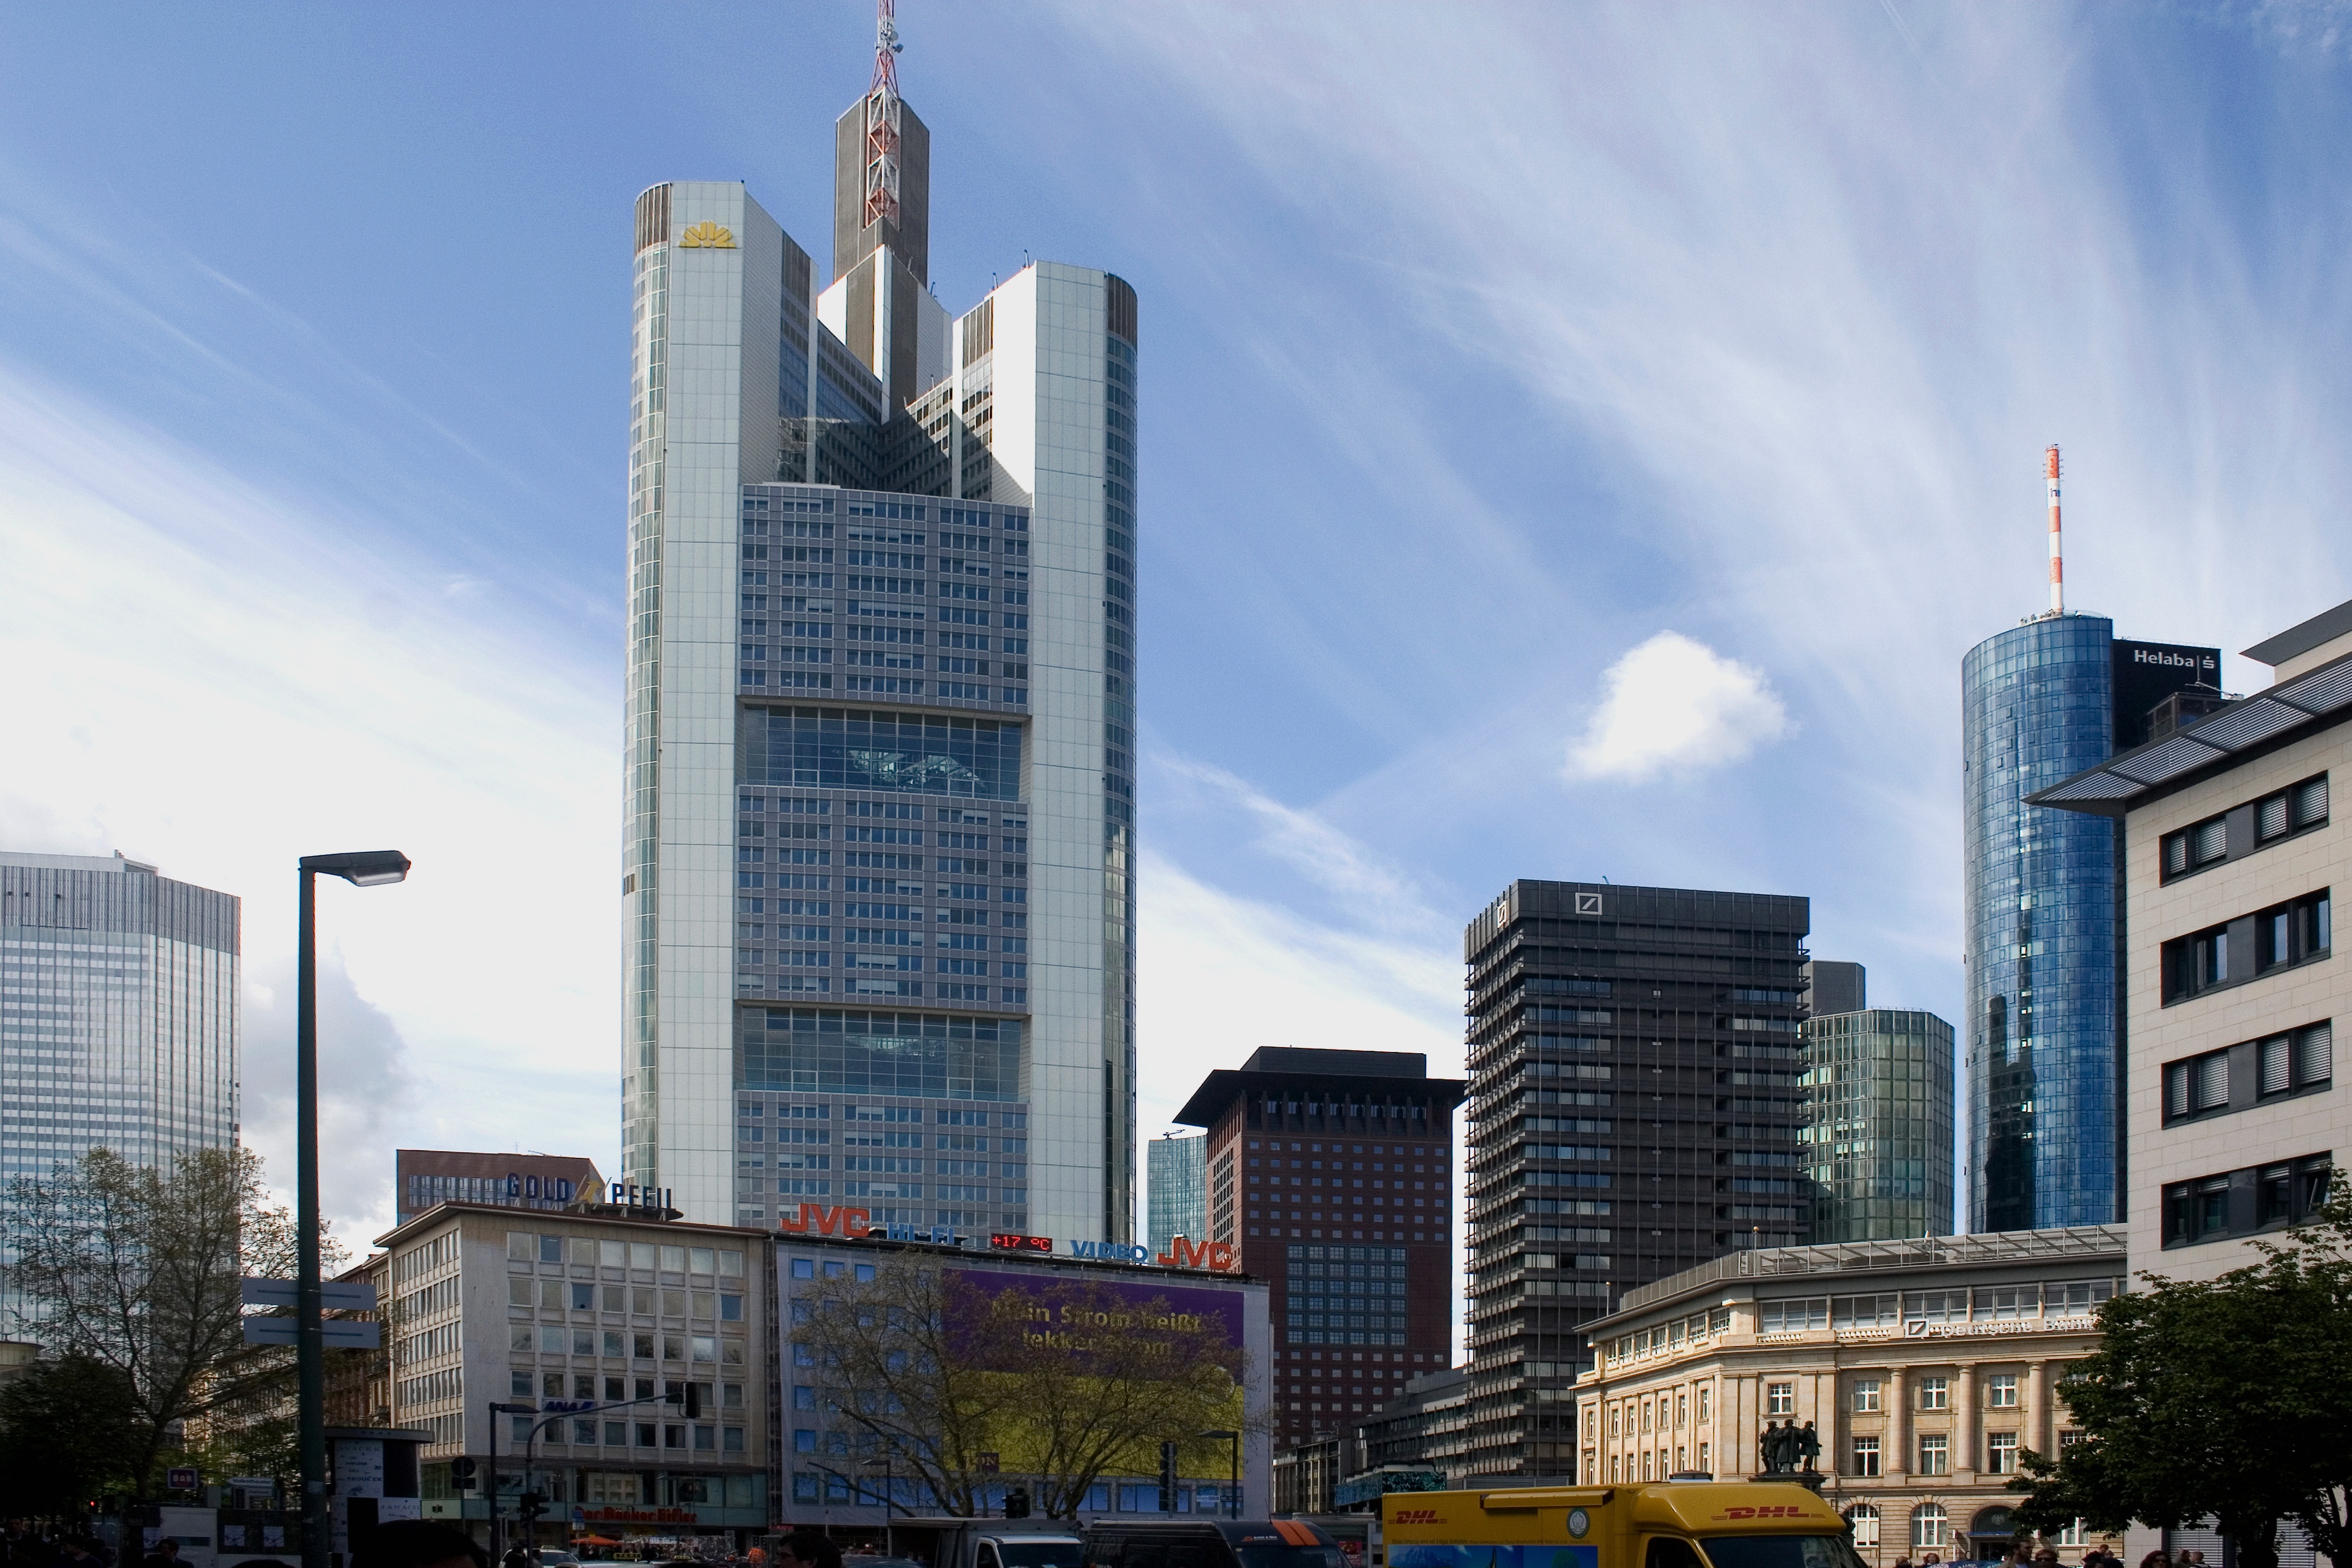
architecture, skyline, city, skyscraper, cityscape, downtown, tower, landmark, tower block, frankfurt am main germany, frankfurt, metropolis, town center, urban area, human settlement, metropolitan area